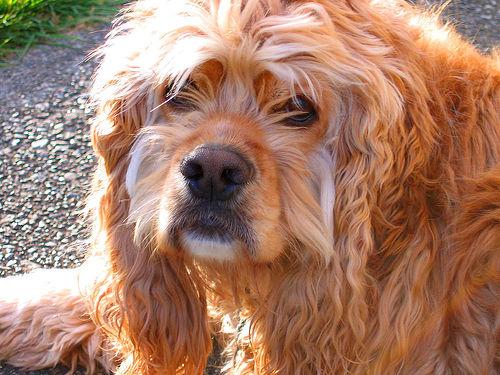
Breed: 286-n000111-cocker_spaniel